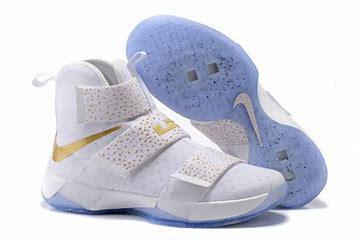
Brand: Nike
Model: Lebron 10